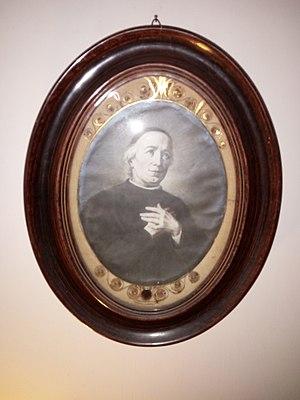
Au cours de son pontificat,